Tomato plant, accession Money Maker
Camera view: bottom (45 deg); turntable rotation: 240 degrees
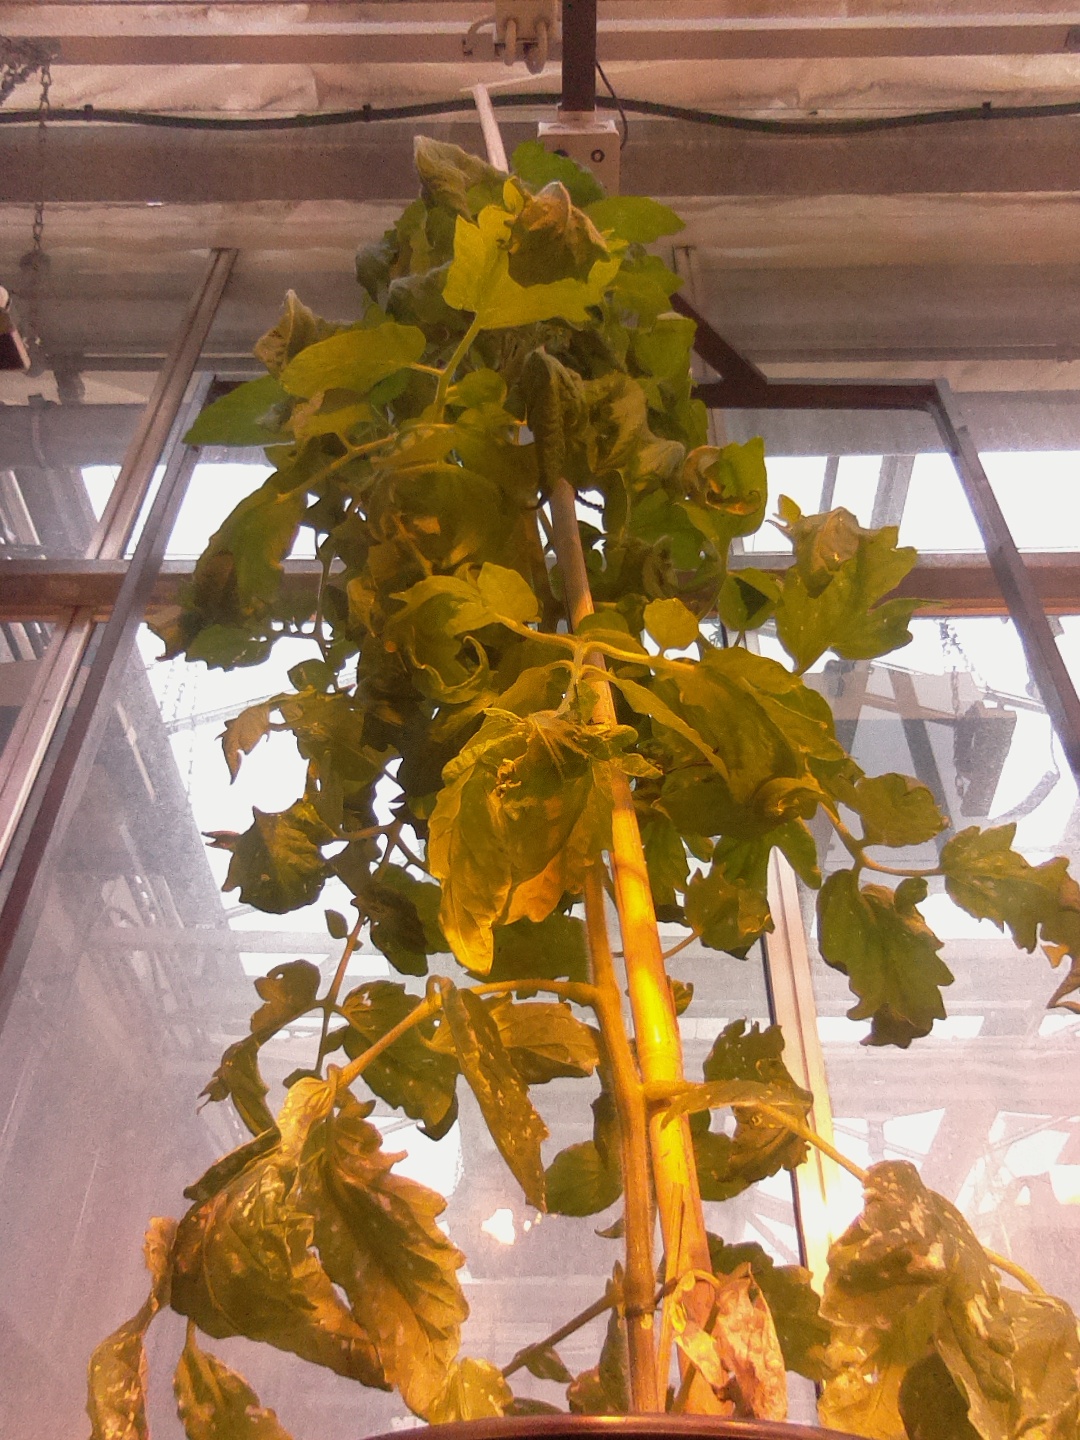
BBCH growth stage 64: 40%-50% of flowers open